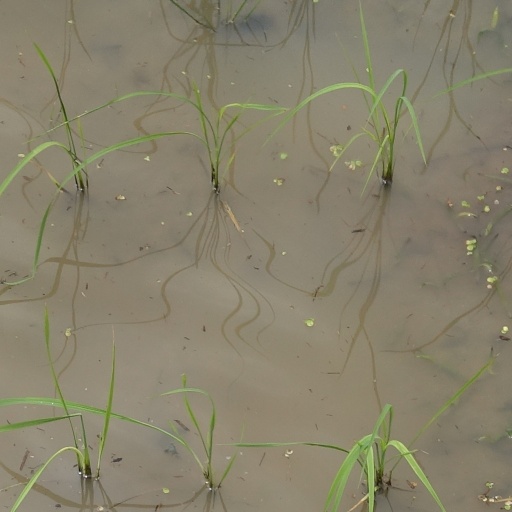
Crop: rice